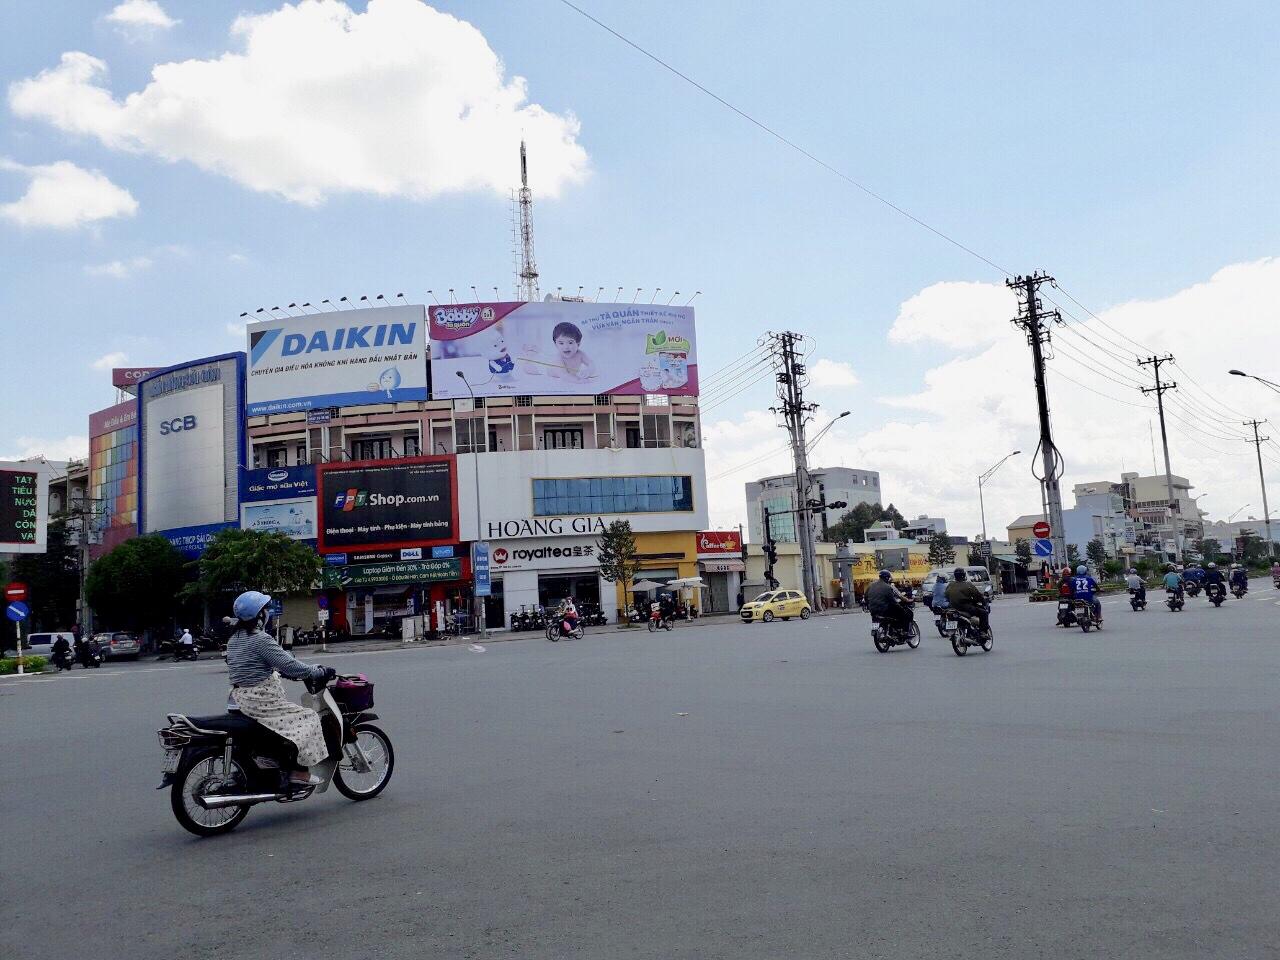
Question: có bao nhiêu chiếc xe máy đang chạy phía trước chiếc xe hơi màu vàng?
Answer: có ba chiếc xe máy đang chạy phía trước chiếc xe hơi màu vàng